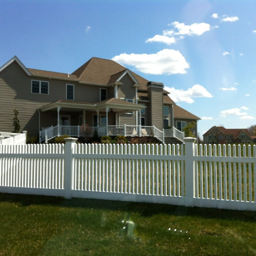
roof to match the house for over the back deck ... project for next year !